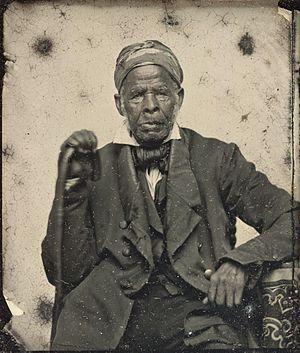
Omar ibn Said, est né en 1770 dans l'actuel Sénégal à Fouta-Toro et mort en 1864 dans le comté de Bladen aux États-Unis. Omar ibn Said était un érudit musulman victime de la traite transatlantique et resté célèbre dans l'histoire pour avoir écrit l'un des rares témoignages d'un esclave afro-américain dans 14 manuscrits en arabe, dont un récit autobiographique.